Caroline Matilda of Great Britain

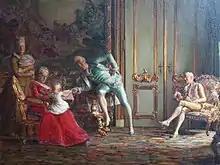
Kristian Zahrtmann: "Interior from the court of Christian VII". History painting from 1881 at the Hirschsprung Collection.

On 17 June 1771 the court took summer residence at Hirschholm Palace in present-day Hørsholm municipality. Here, Caroline Matilda lived happily with her son and her lover, and was painted with the Crown Prince in the style of the newly modern country life by Peter Als; this summer is described as an idyll, and has come to be referred to as the "Hirschholm Summer" in Danish historiography. She also planned a new summer villa, Frydenlund in Vedbæk. One month later, on 7 July, the Queen gave birth to a second child, a daughter named Louise Augusta. The event was coldly received at court, although the Dowager Queen Juliana Maria agreed to be the newborn's godmother if the Queen agreed. The King recognised the paternity of the child, who officially became a Princess of Denmark and Norway, but the Queen's behaviour and the girl's resemblance to Struensee caused the courtiers to begin to think that he was probably the biological father of the Princess, and to refer to her as ""la petite Struensee"". However, during the divorce proceeding against Caroline Matilda, her daughter was never mentioned in any document, because Struensee had previously given "satisfactory answers" about the circumstances of her birth.